The Girl Who Lived Twice

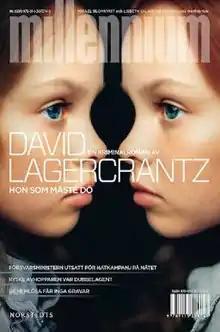
First edition cover

The Girl Who Lived Twice (original title in ) is the sixth novel in the "Millennium" series. It focuses on the characters Lisbeth Salander and Mikael Blomkvist. Written by David Lagercrantz, it is the third novel in the series not authored by the series' creator and author of the first three "Millennium" books, Stieg Larsson.